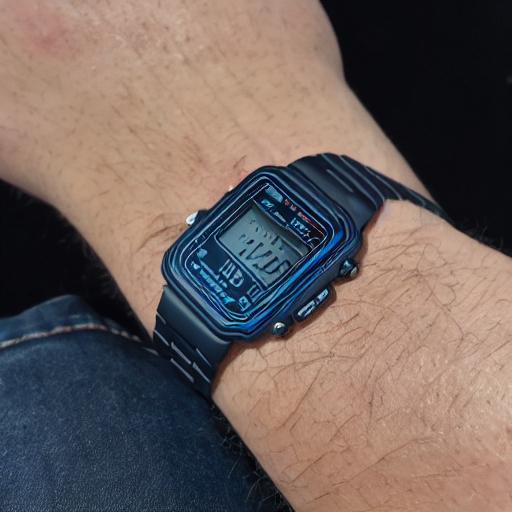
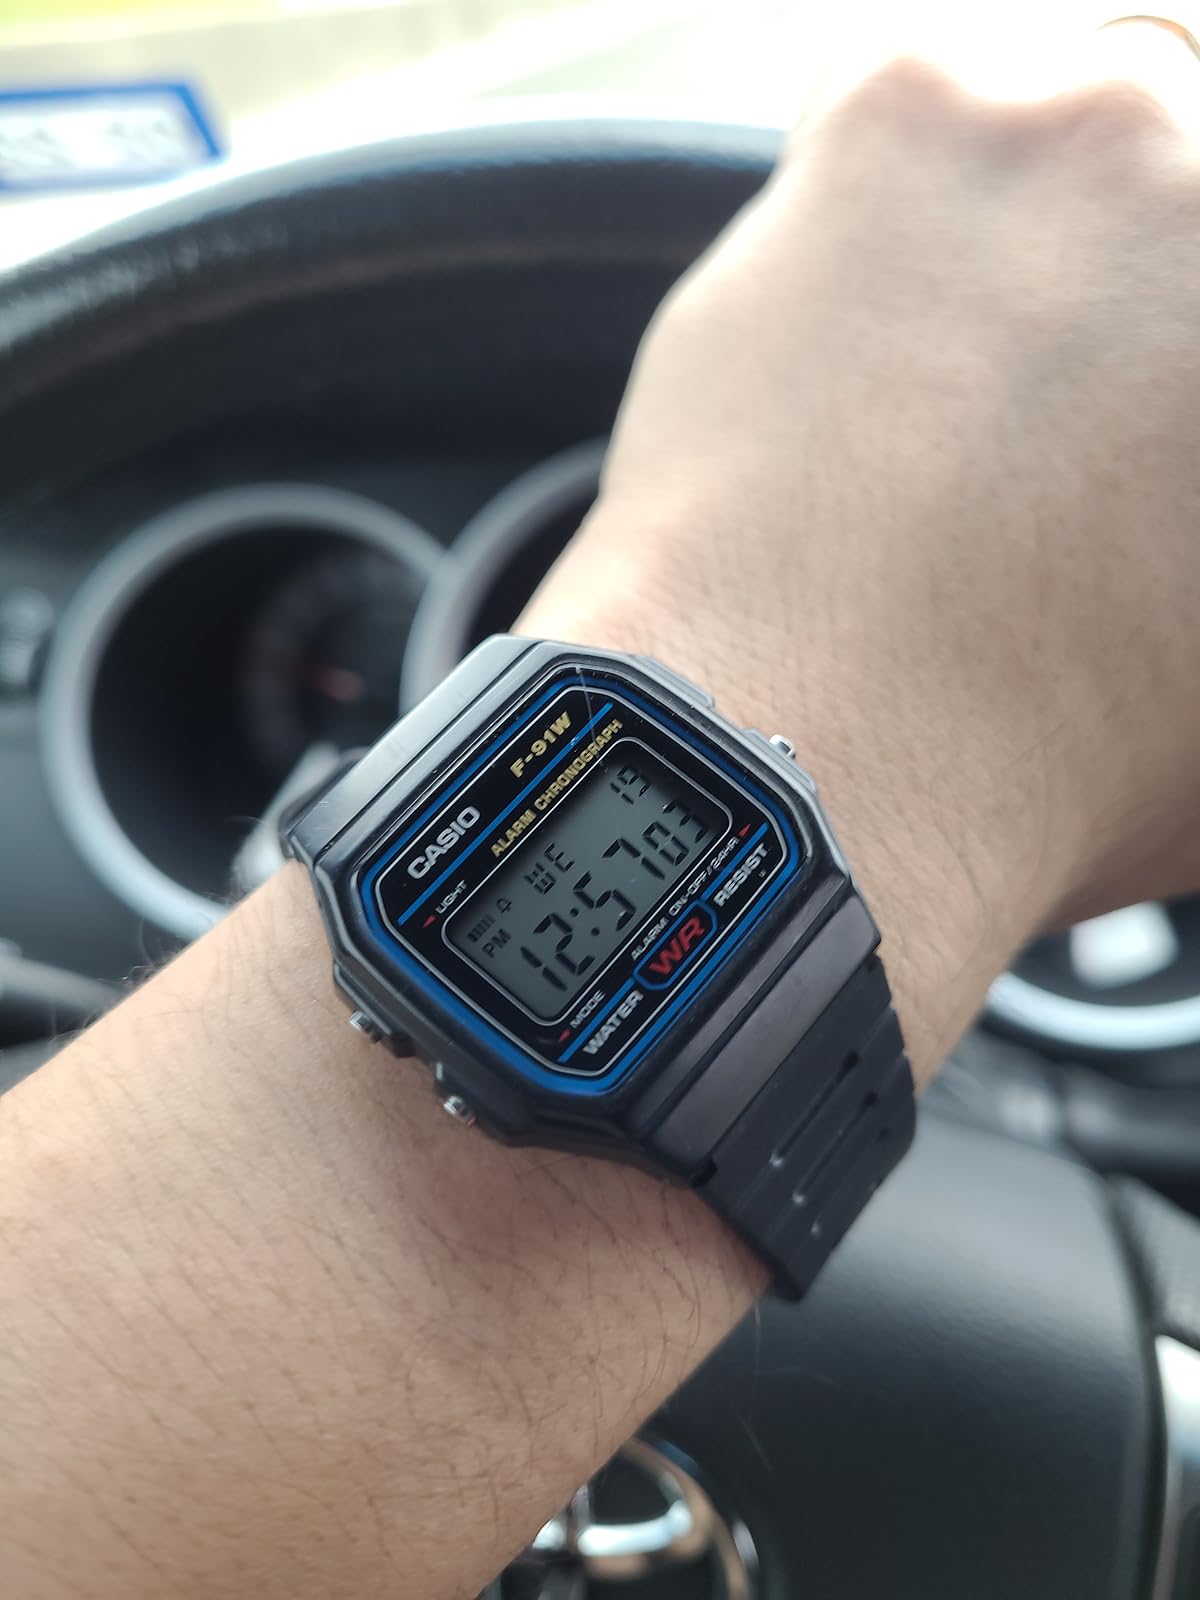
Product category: accessories_watch
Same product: no